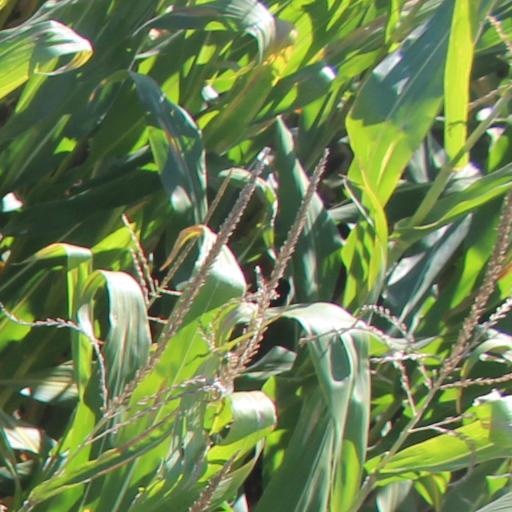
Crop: maize; corn